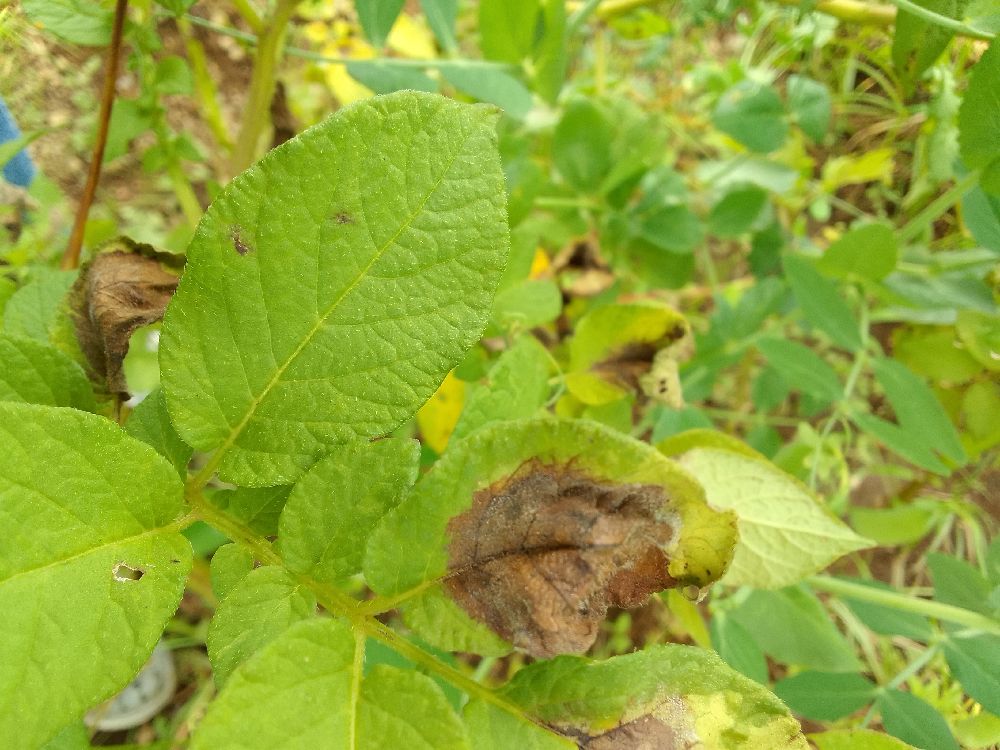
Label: Late blight